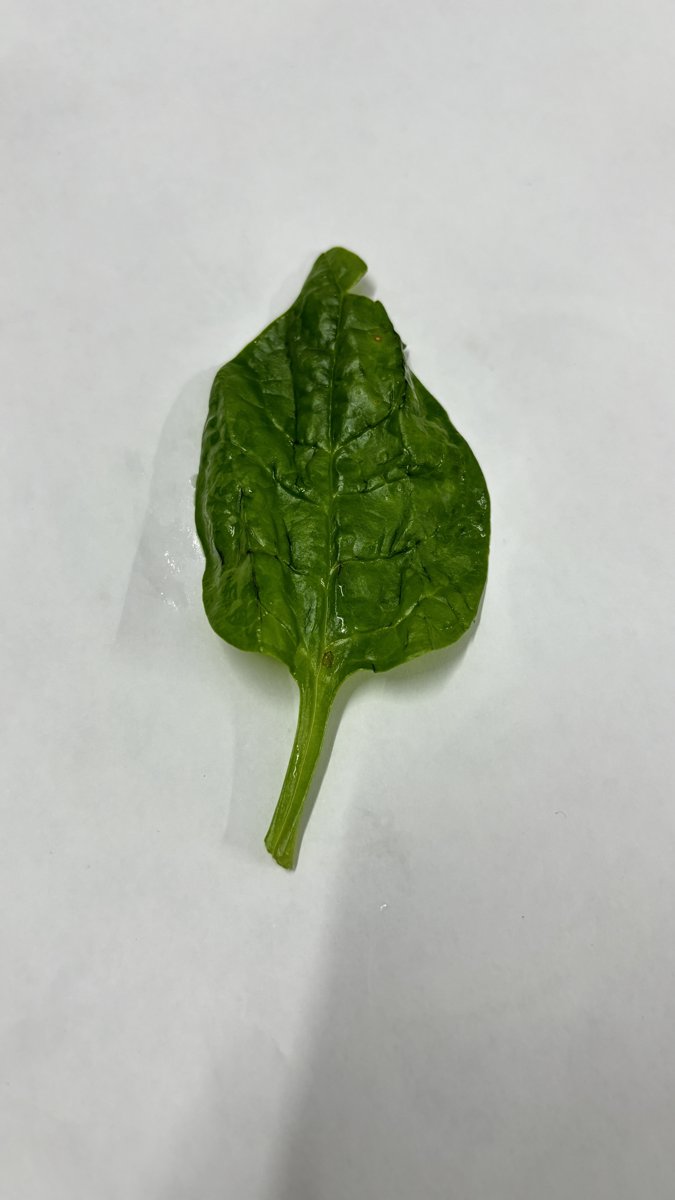
Label: Healthy-Leaf